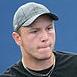
Age: 19